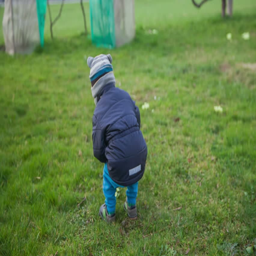
a cute little boy is standing on a grass and he is leaning down .